Mal Eason

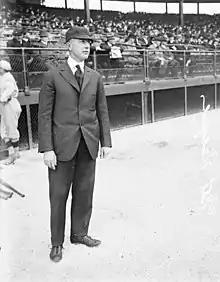
Eason as a National League umpire in 1916.

Malcolm Wayne (Mal) Eason (March 13, 1879 – April 16, 1970) was an American starting pitcher in Major League Baseball who played for the Chicago Orphans (1900–1902), Boston Beaneaters (1902), Detroit Tigers (1903) and Brooklyn Superbas (1905–1906). Eason batted and threw right-handed. He was born in Brookville, Pennsylvania.